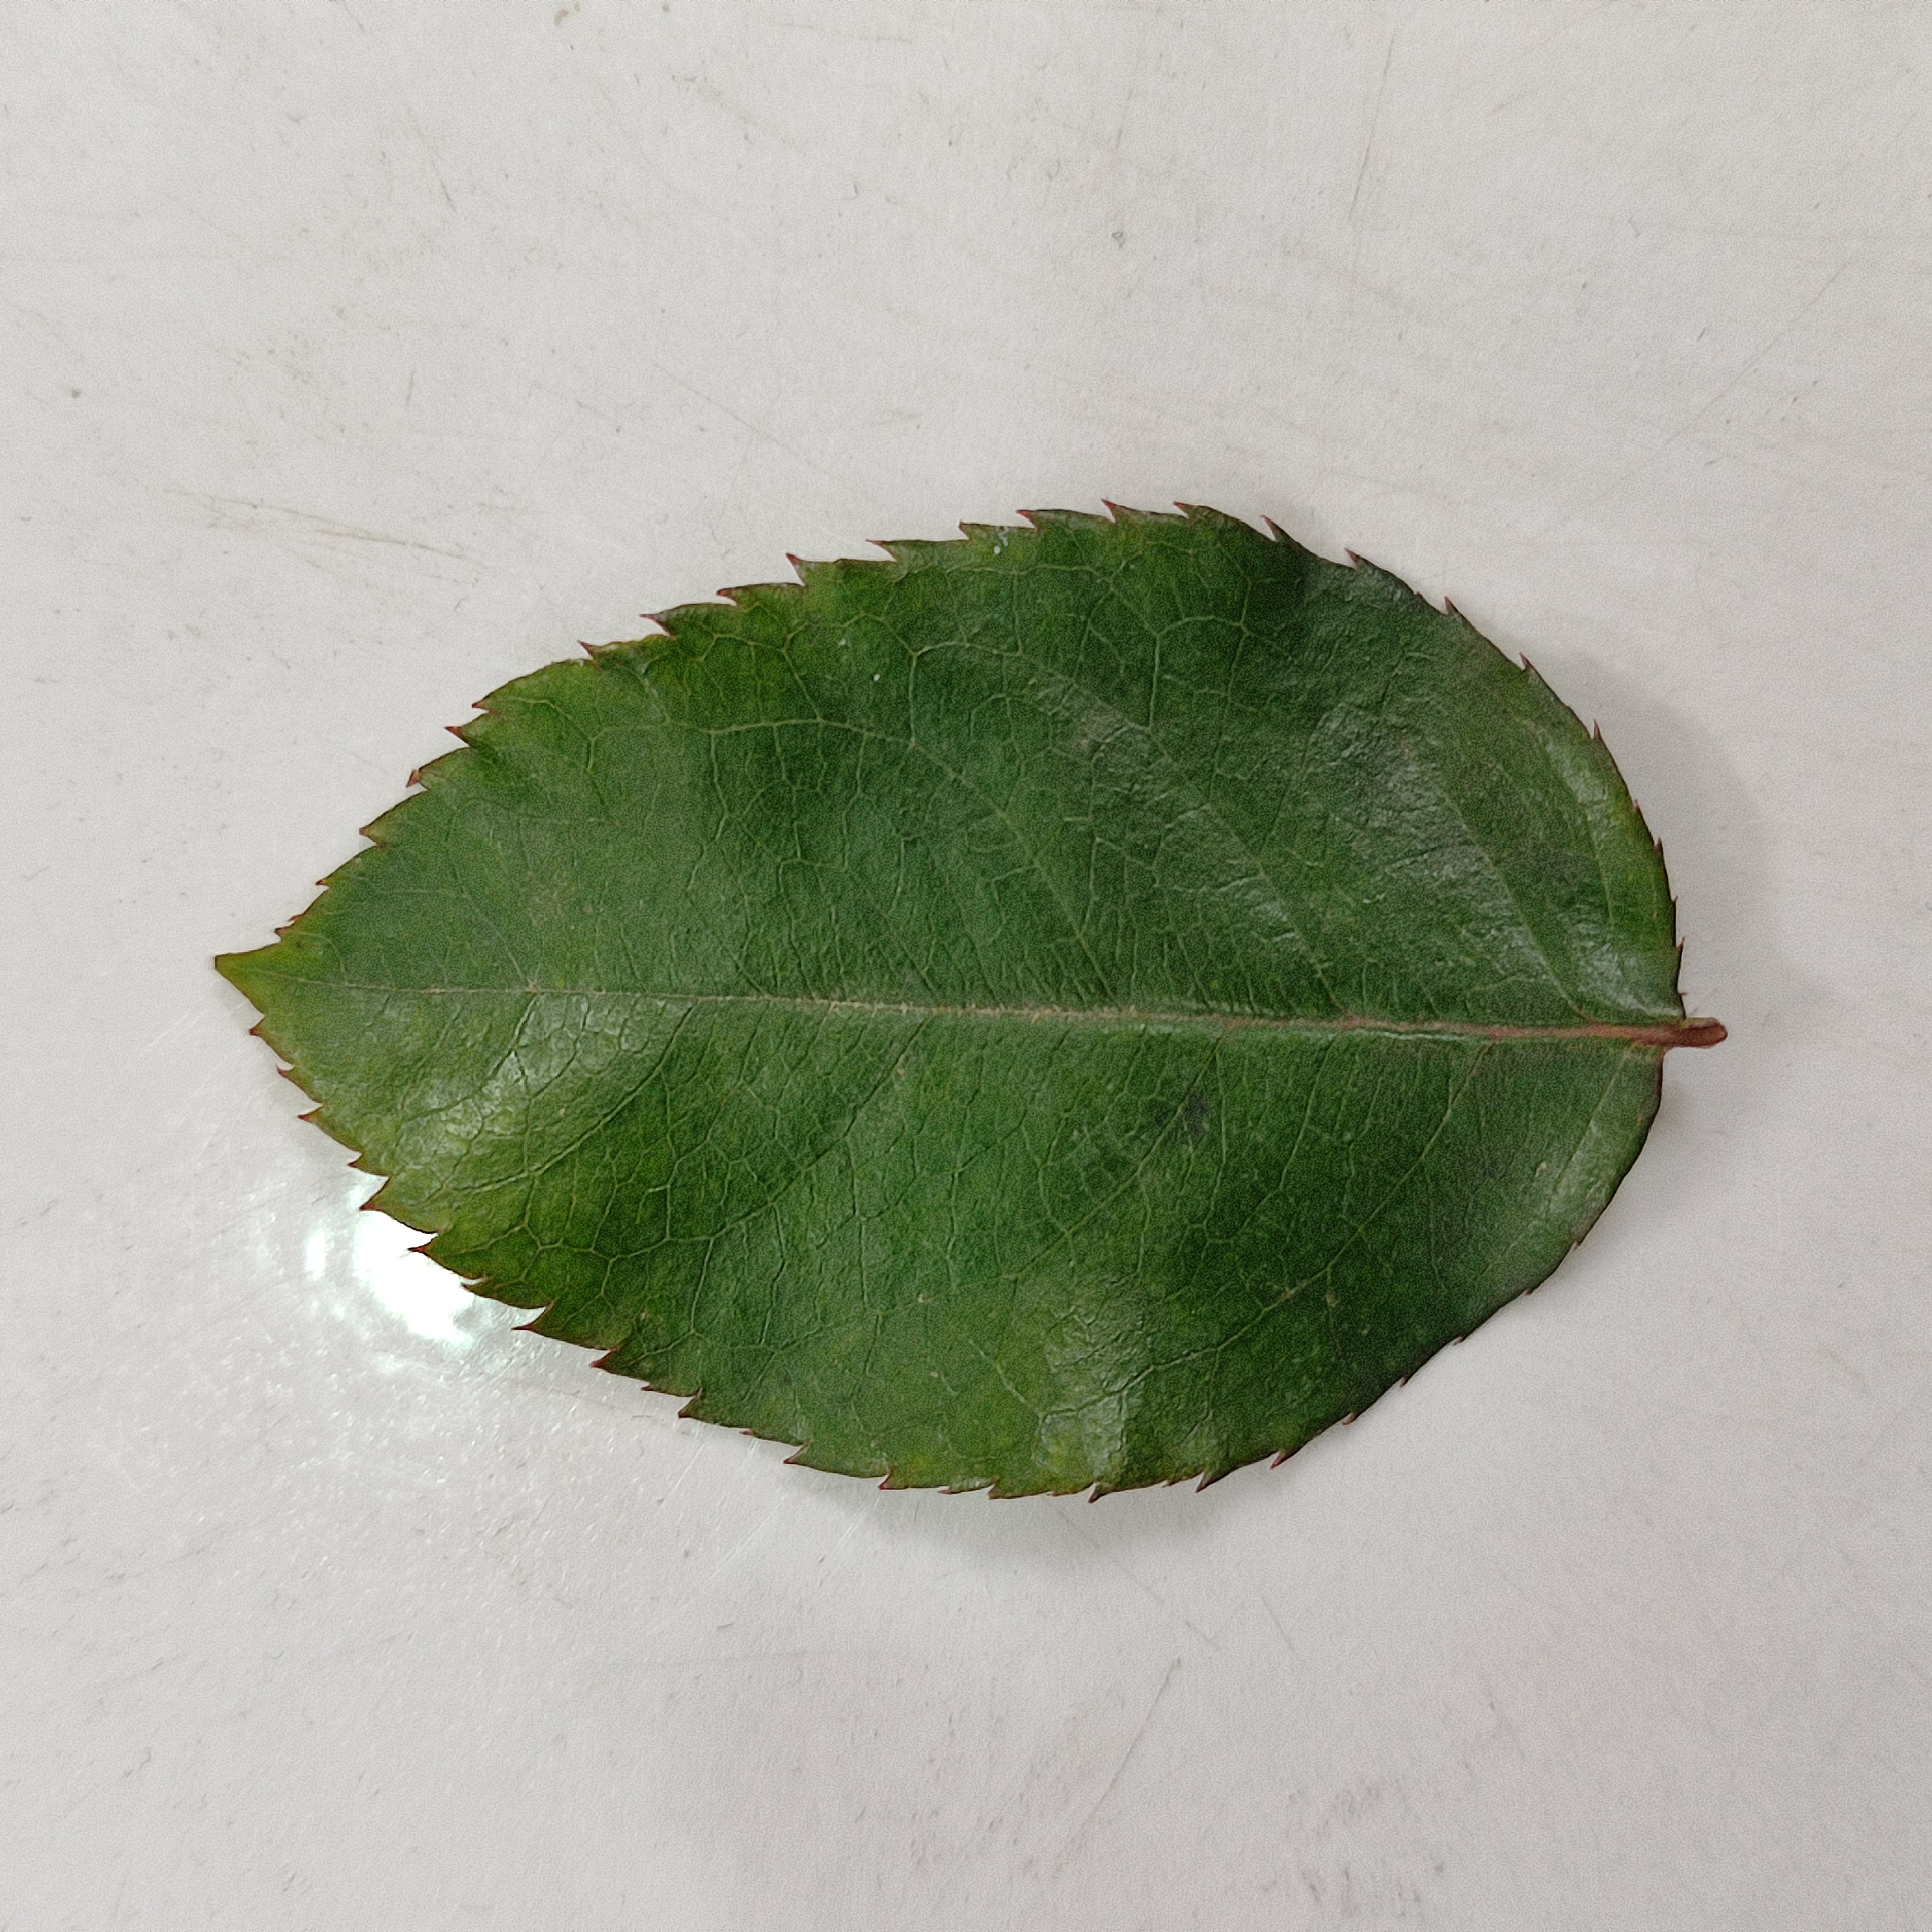
Label: Healthy Leaf